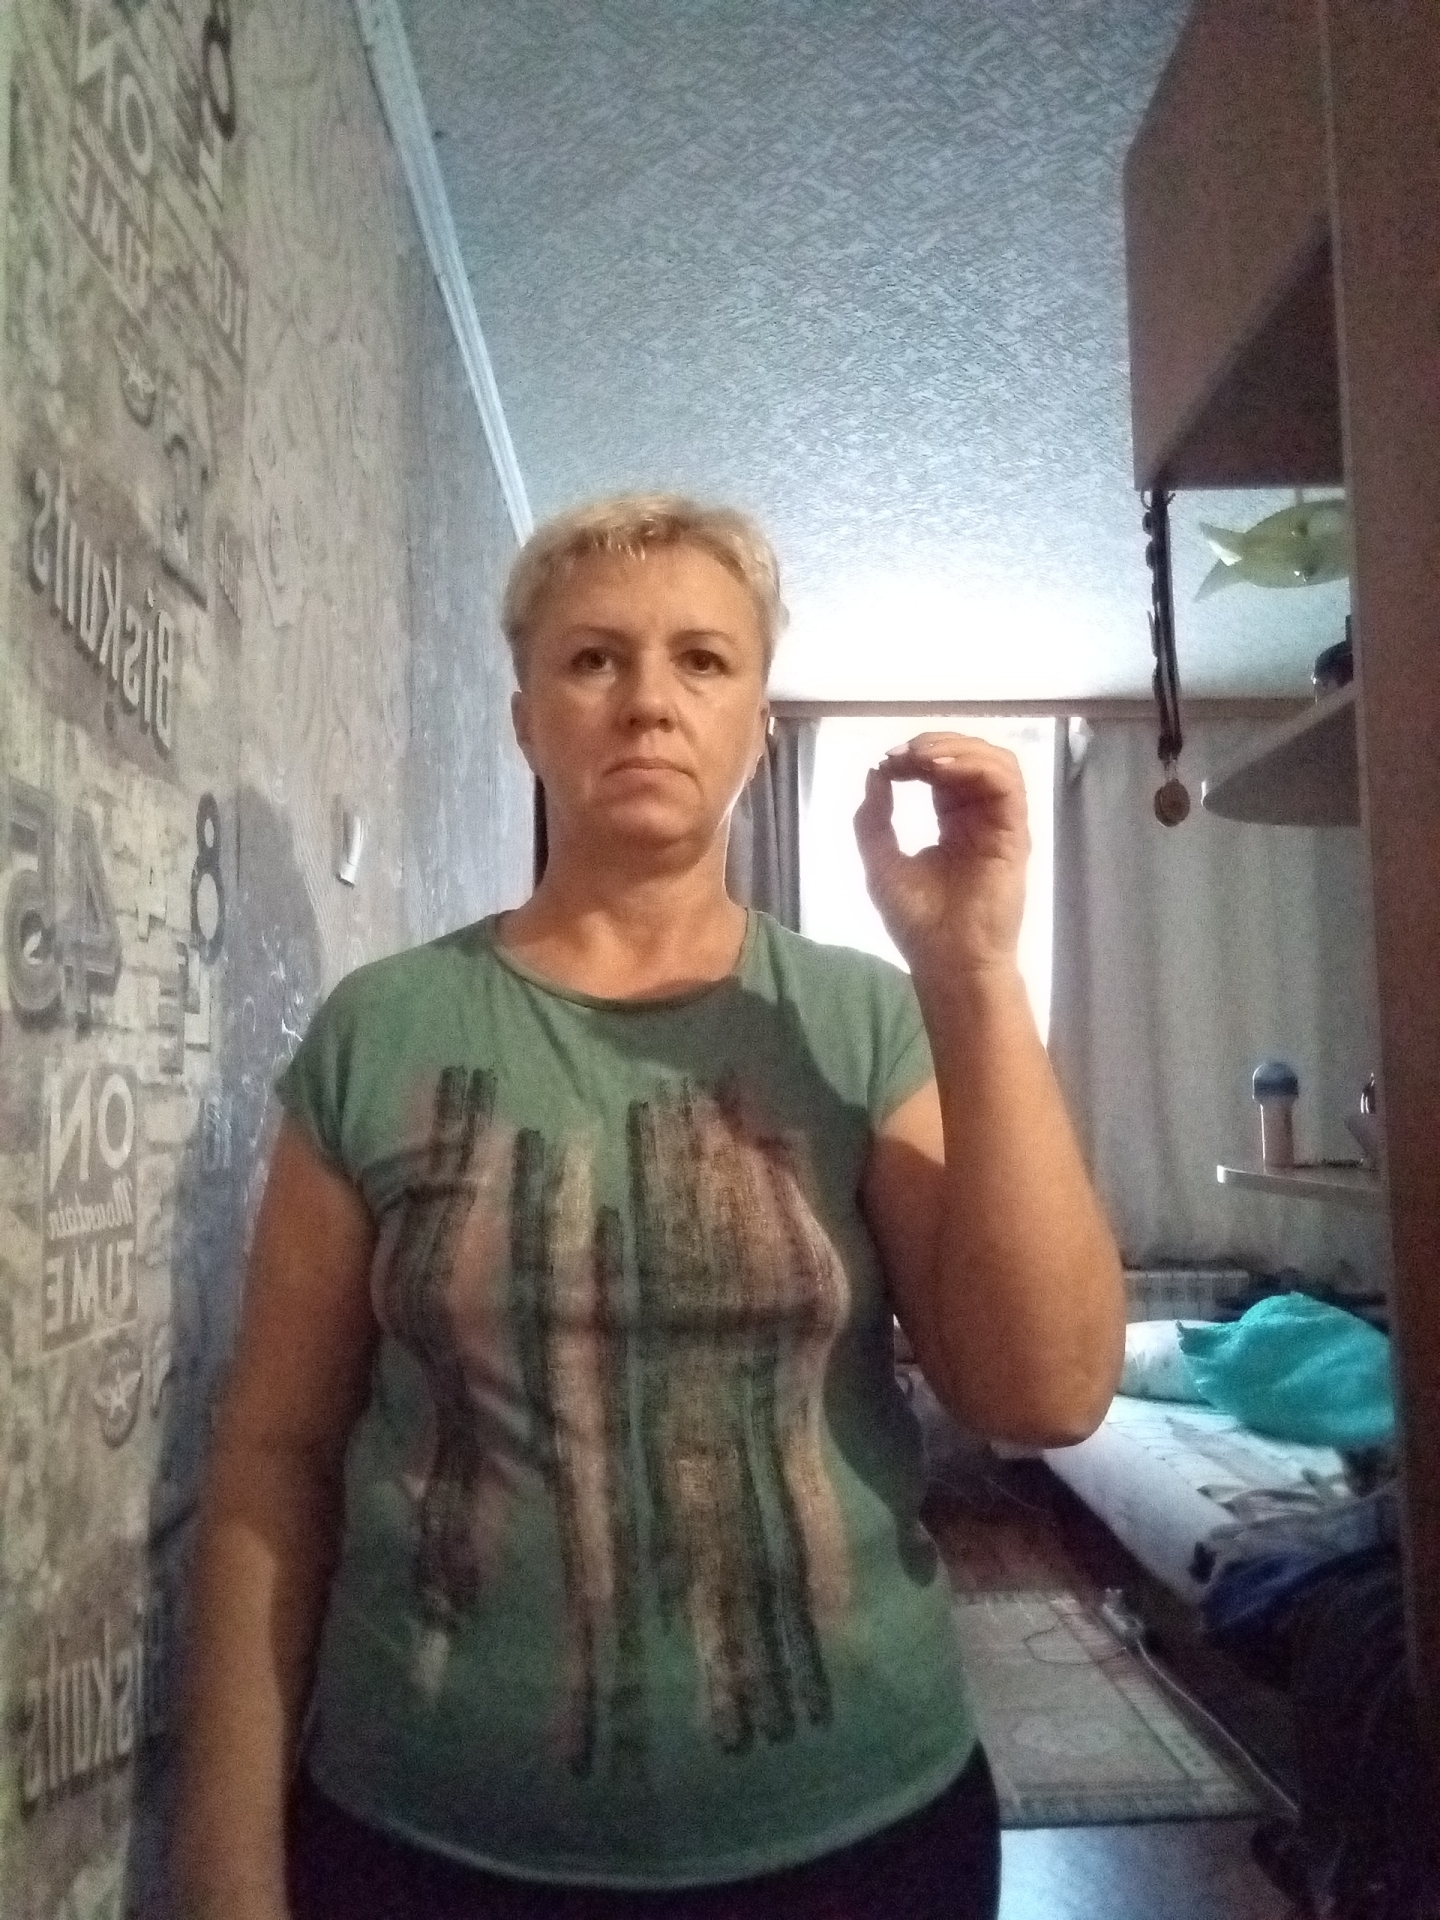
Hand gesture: grip